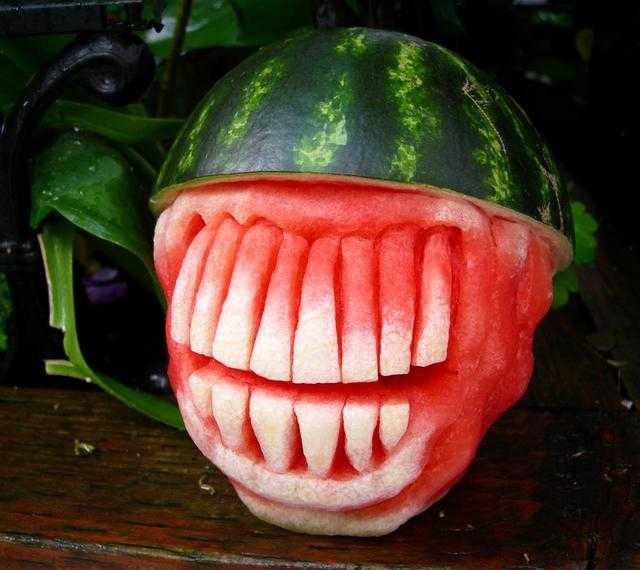
Label: Watermelon